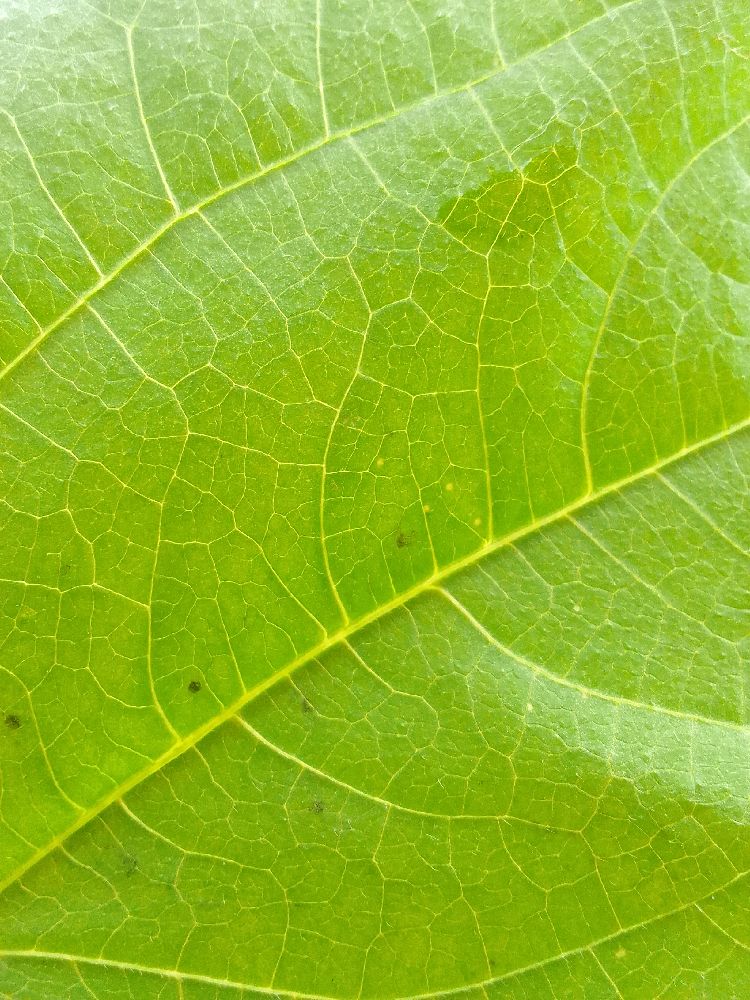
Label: healthy